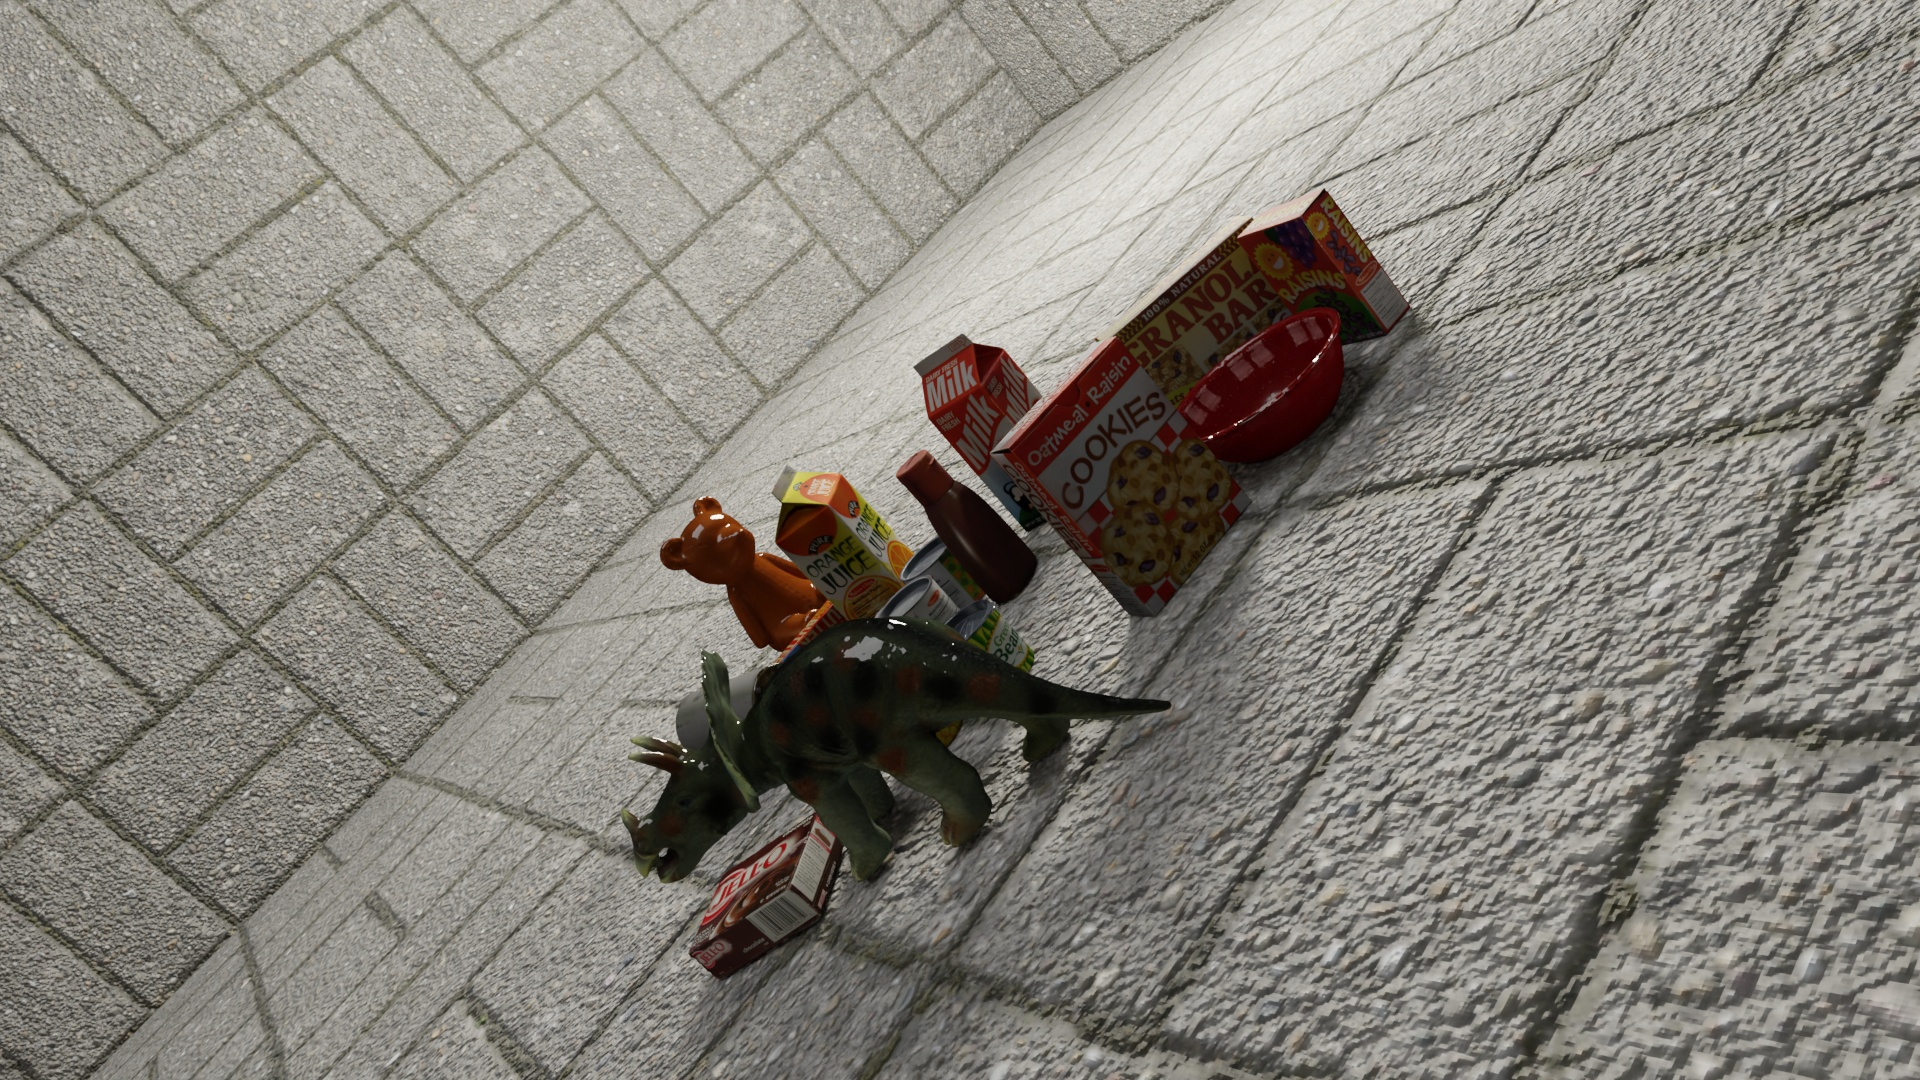
Question:
What are the eight normalized (x, y) image coordinates between 0 and 1 for the cuboid corners of the carton of orange juice? Your answer should be a list of normalized (x, y) image coordinates between 0 and 1 with bottom face first then top face, all counter-clockwise.
Answer: [(0.455729, 0.60463), (0.484896, 0.569444), (0.489583, 0.537037), (0.461979, 0.57037), (0.385937, 0.474074), (0.414583, 0.435185), (0.423438, 0.407407), (0.395833, 0.44537)]